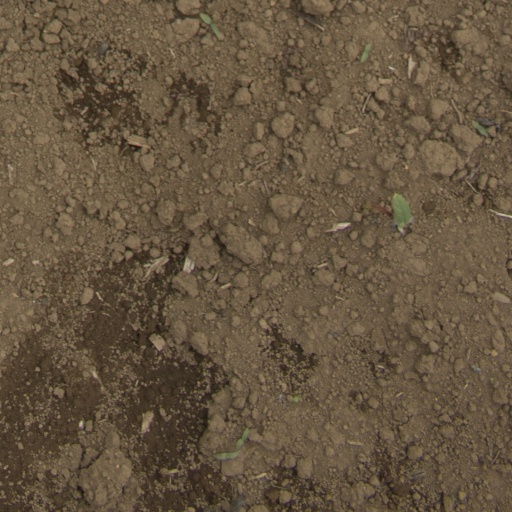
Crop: Jerusalem artichoke